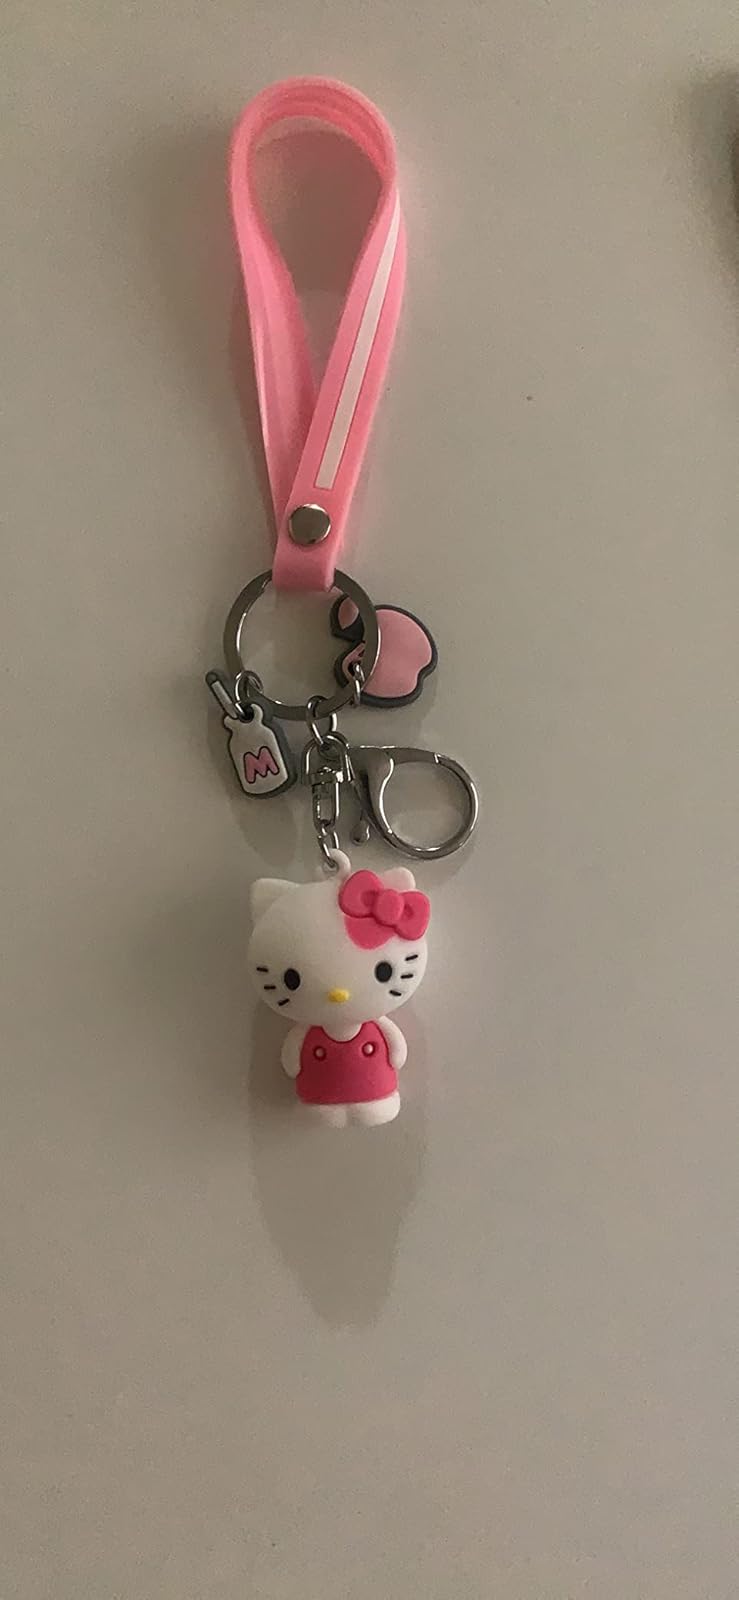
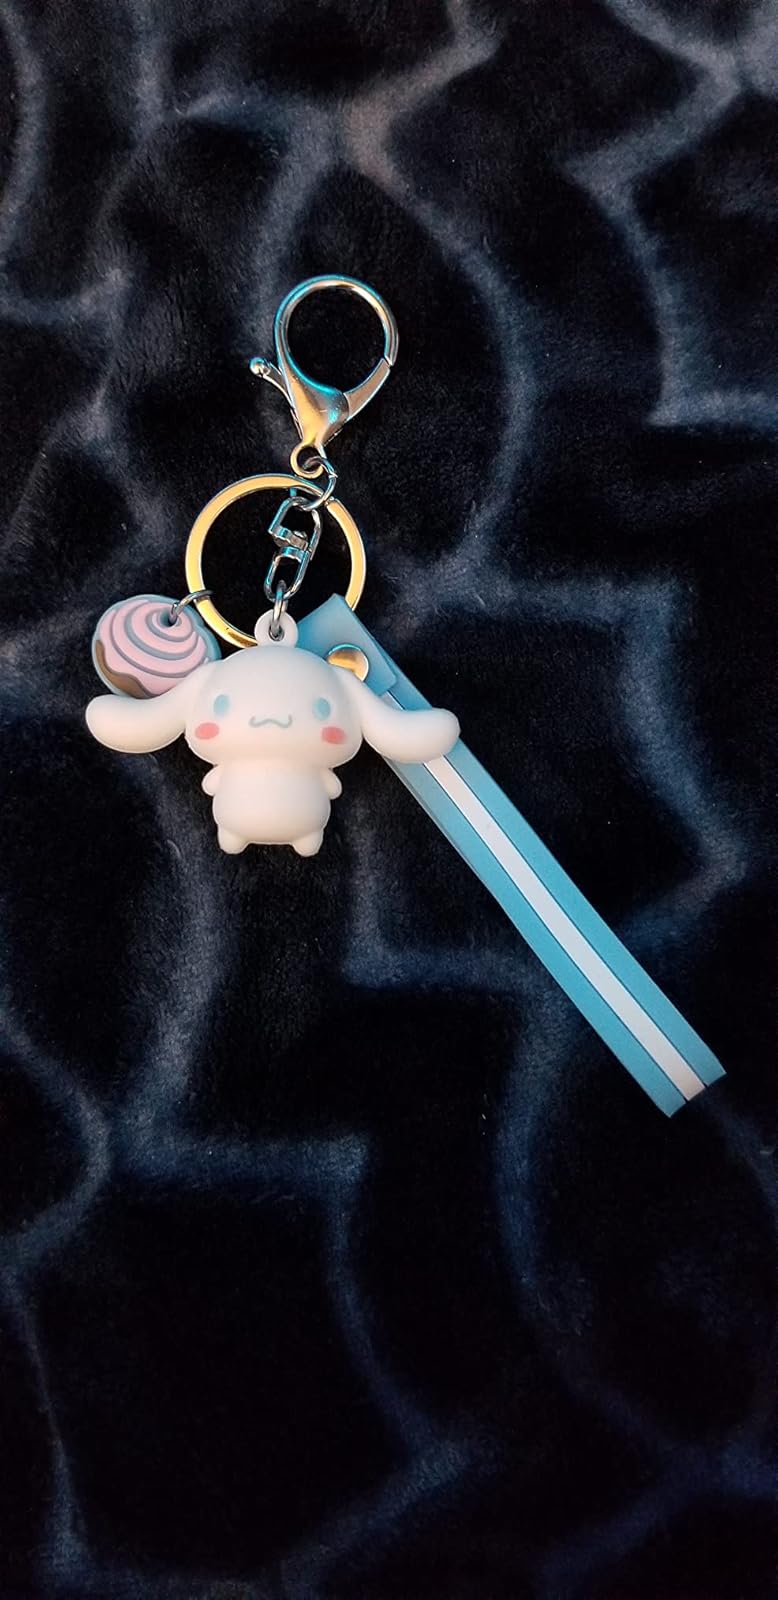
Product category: accessories_keychain
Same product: no